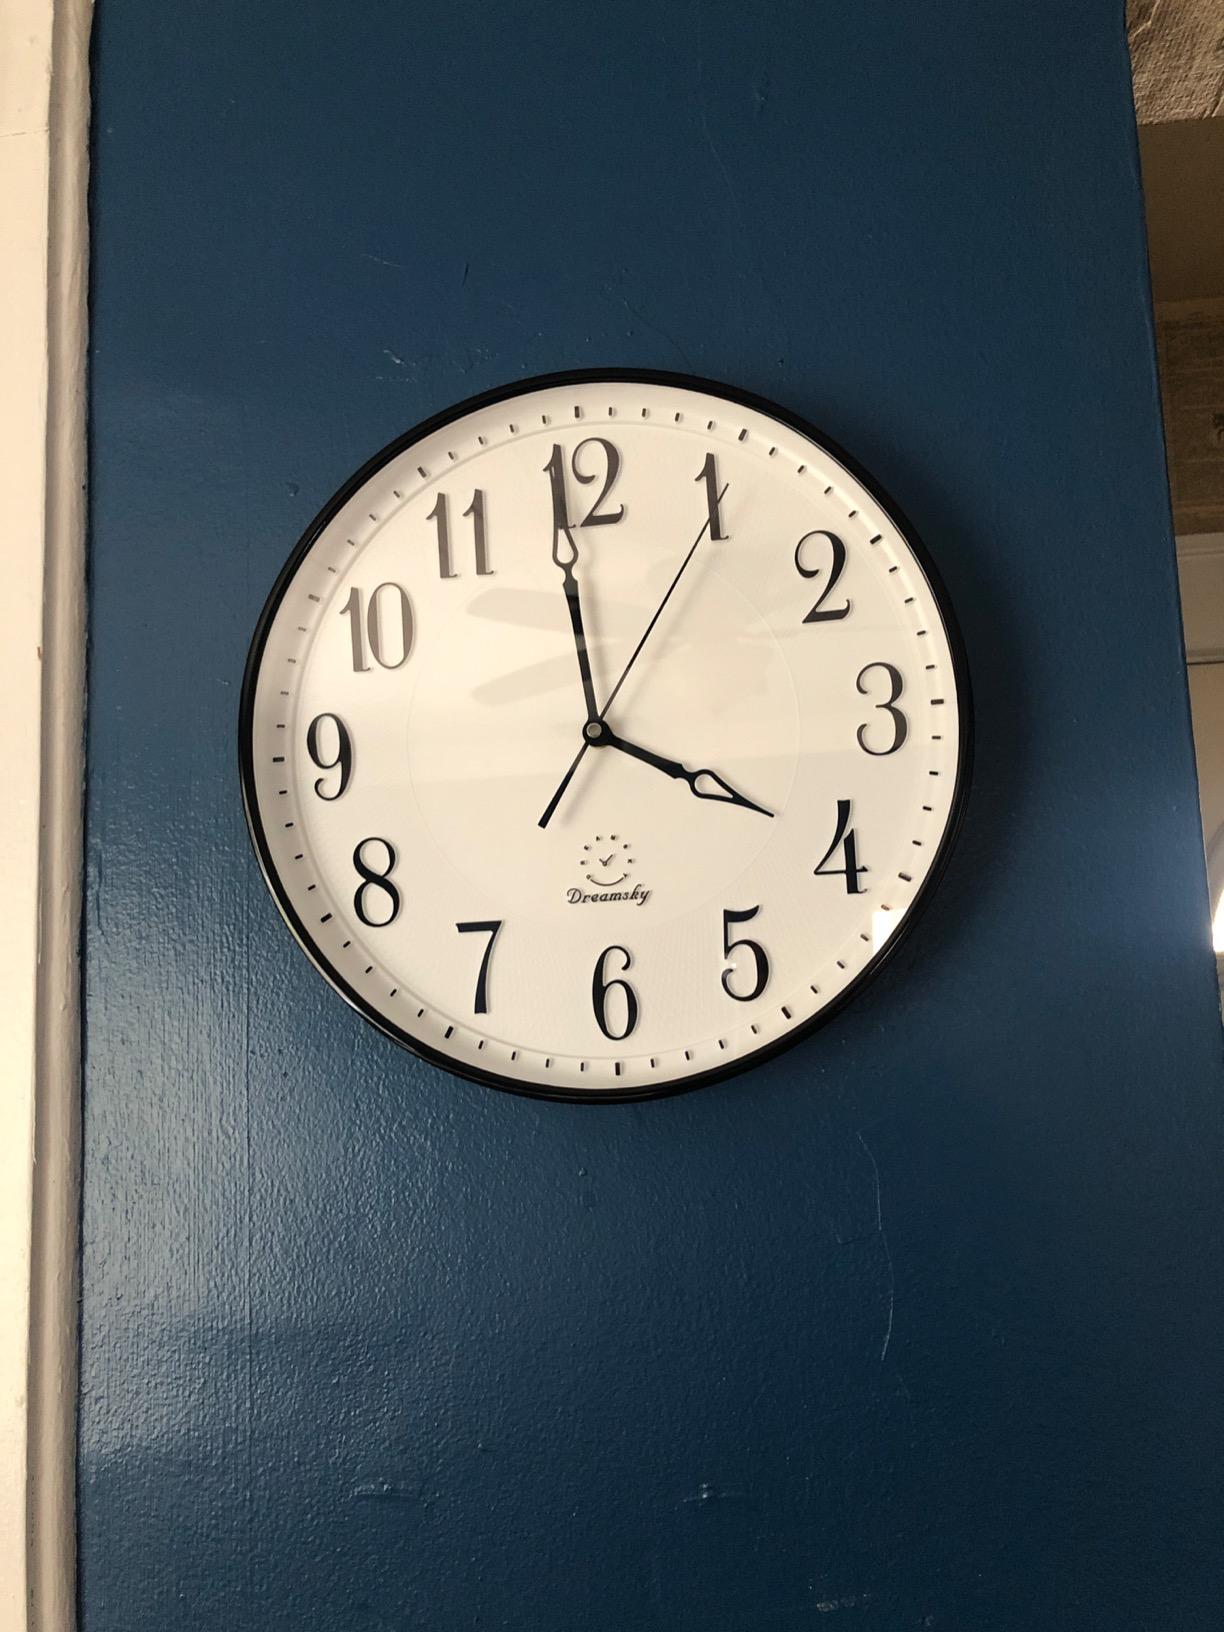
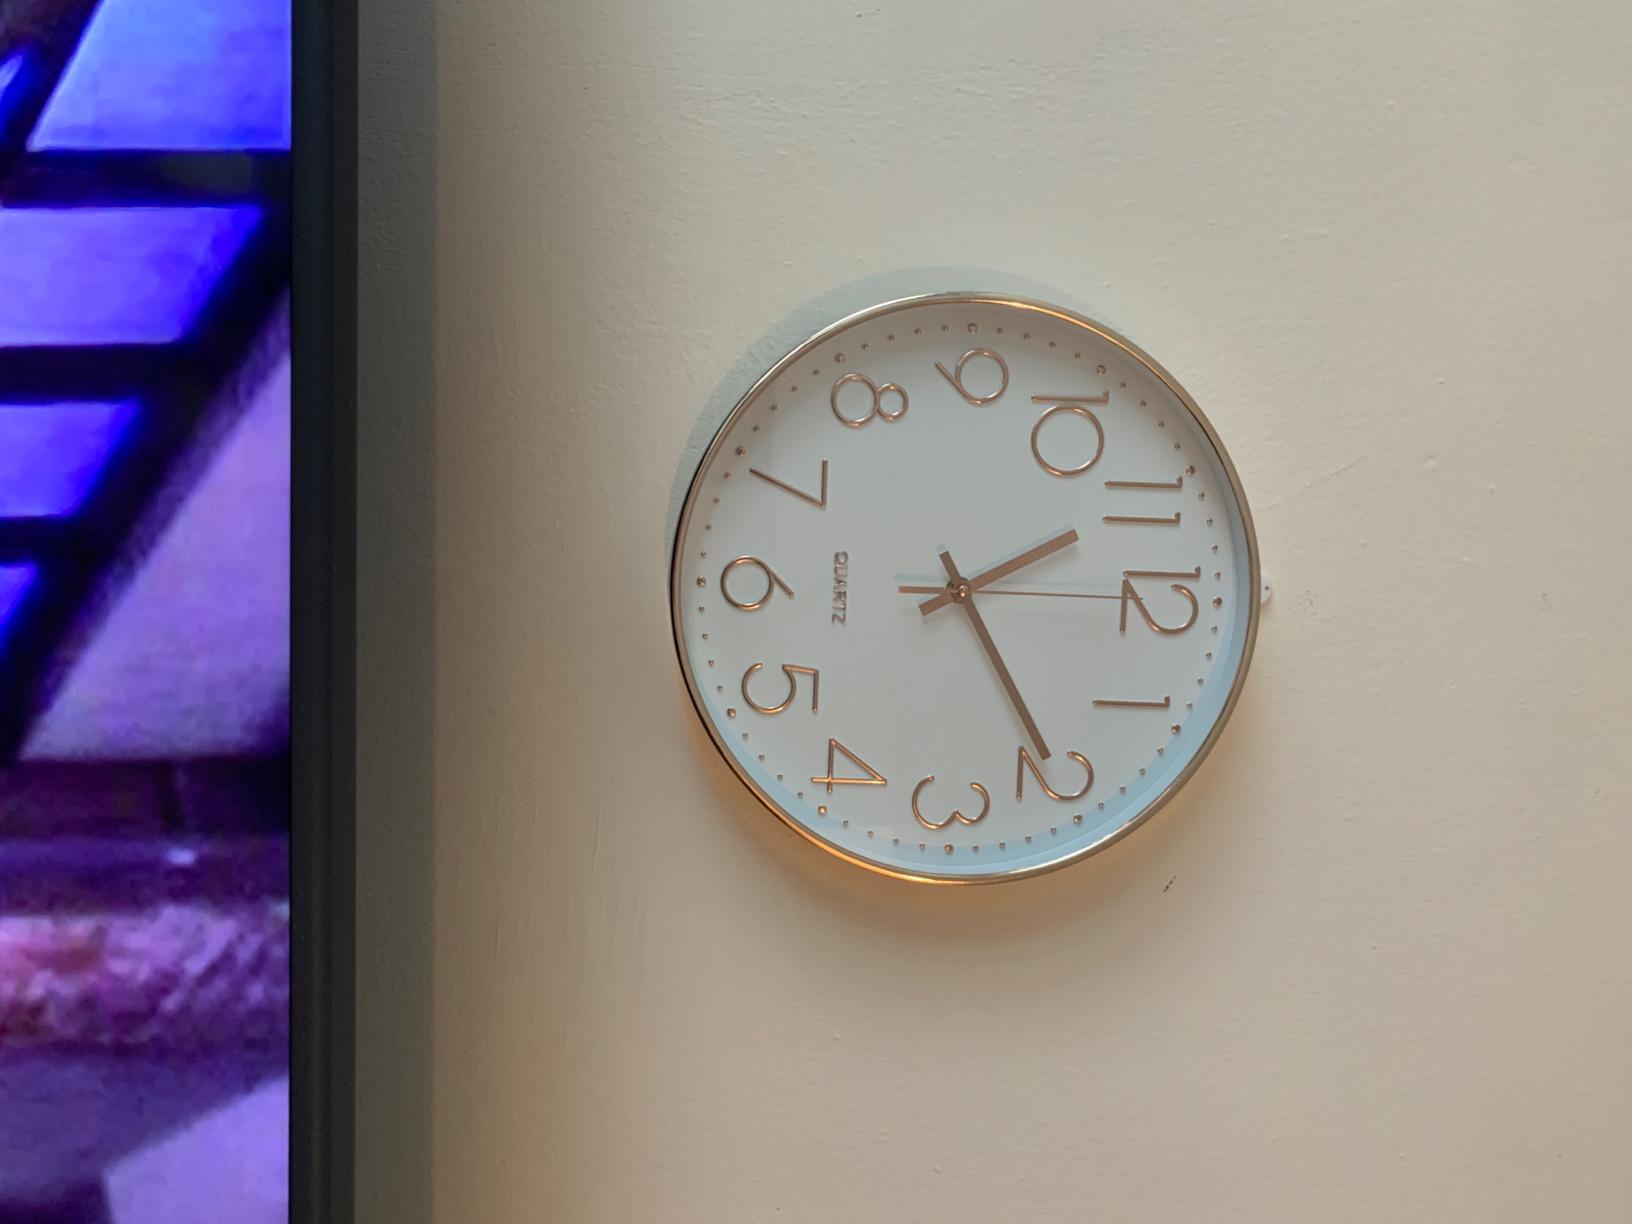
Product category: clock
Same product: no